Queen of Broadway

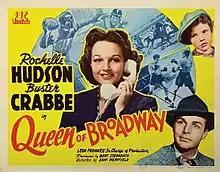
Theatrical release poster

Queen of Broadway is a 1942 American drama film directed by Sam Newfield and written by Rusty McCullough and George Wallace Sayre. The film stars Rochelle Hudson, Buster Crabbe, Paul Bryar, Emmett Lynn, Donald Mayo and Isabelle LaMal. The film was released on November 24, 1942, by Producers Releasing Corporation.